John Jackson (racing driver)

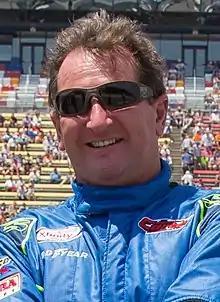
Jackson at Michigan International Speedway in 2016

John Jackson (born 13 February 1964) is a Scottish professional stock car racing driver. He last competed part-time in the NASCAR Xfinity Series, driving the No. 66 Toyota Camry for MBM Motorsports. He has also competed in other series, most notably the NASCAR Camping World Truck Series and the ARCA Racing Series.